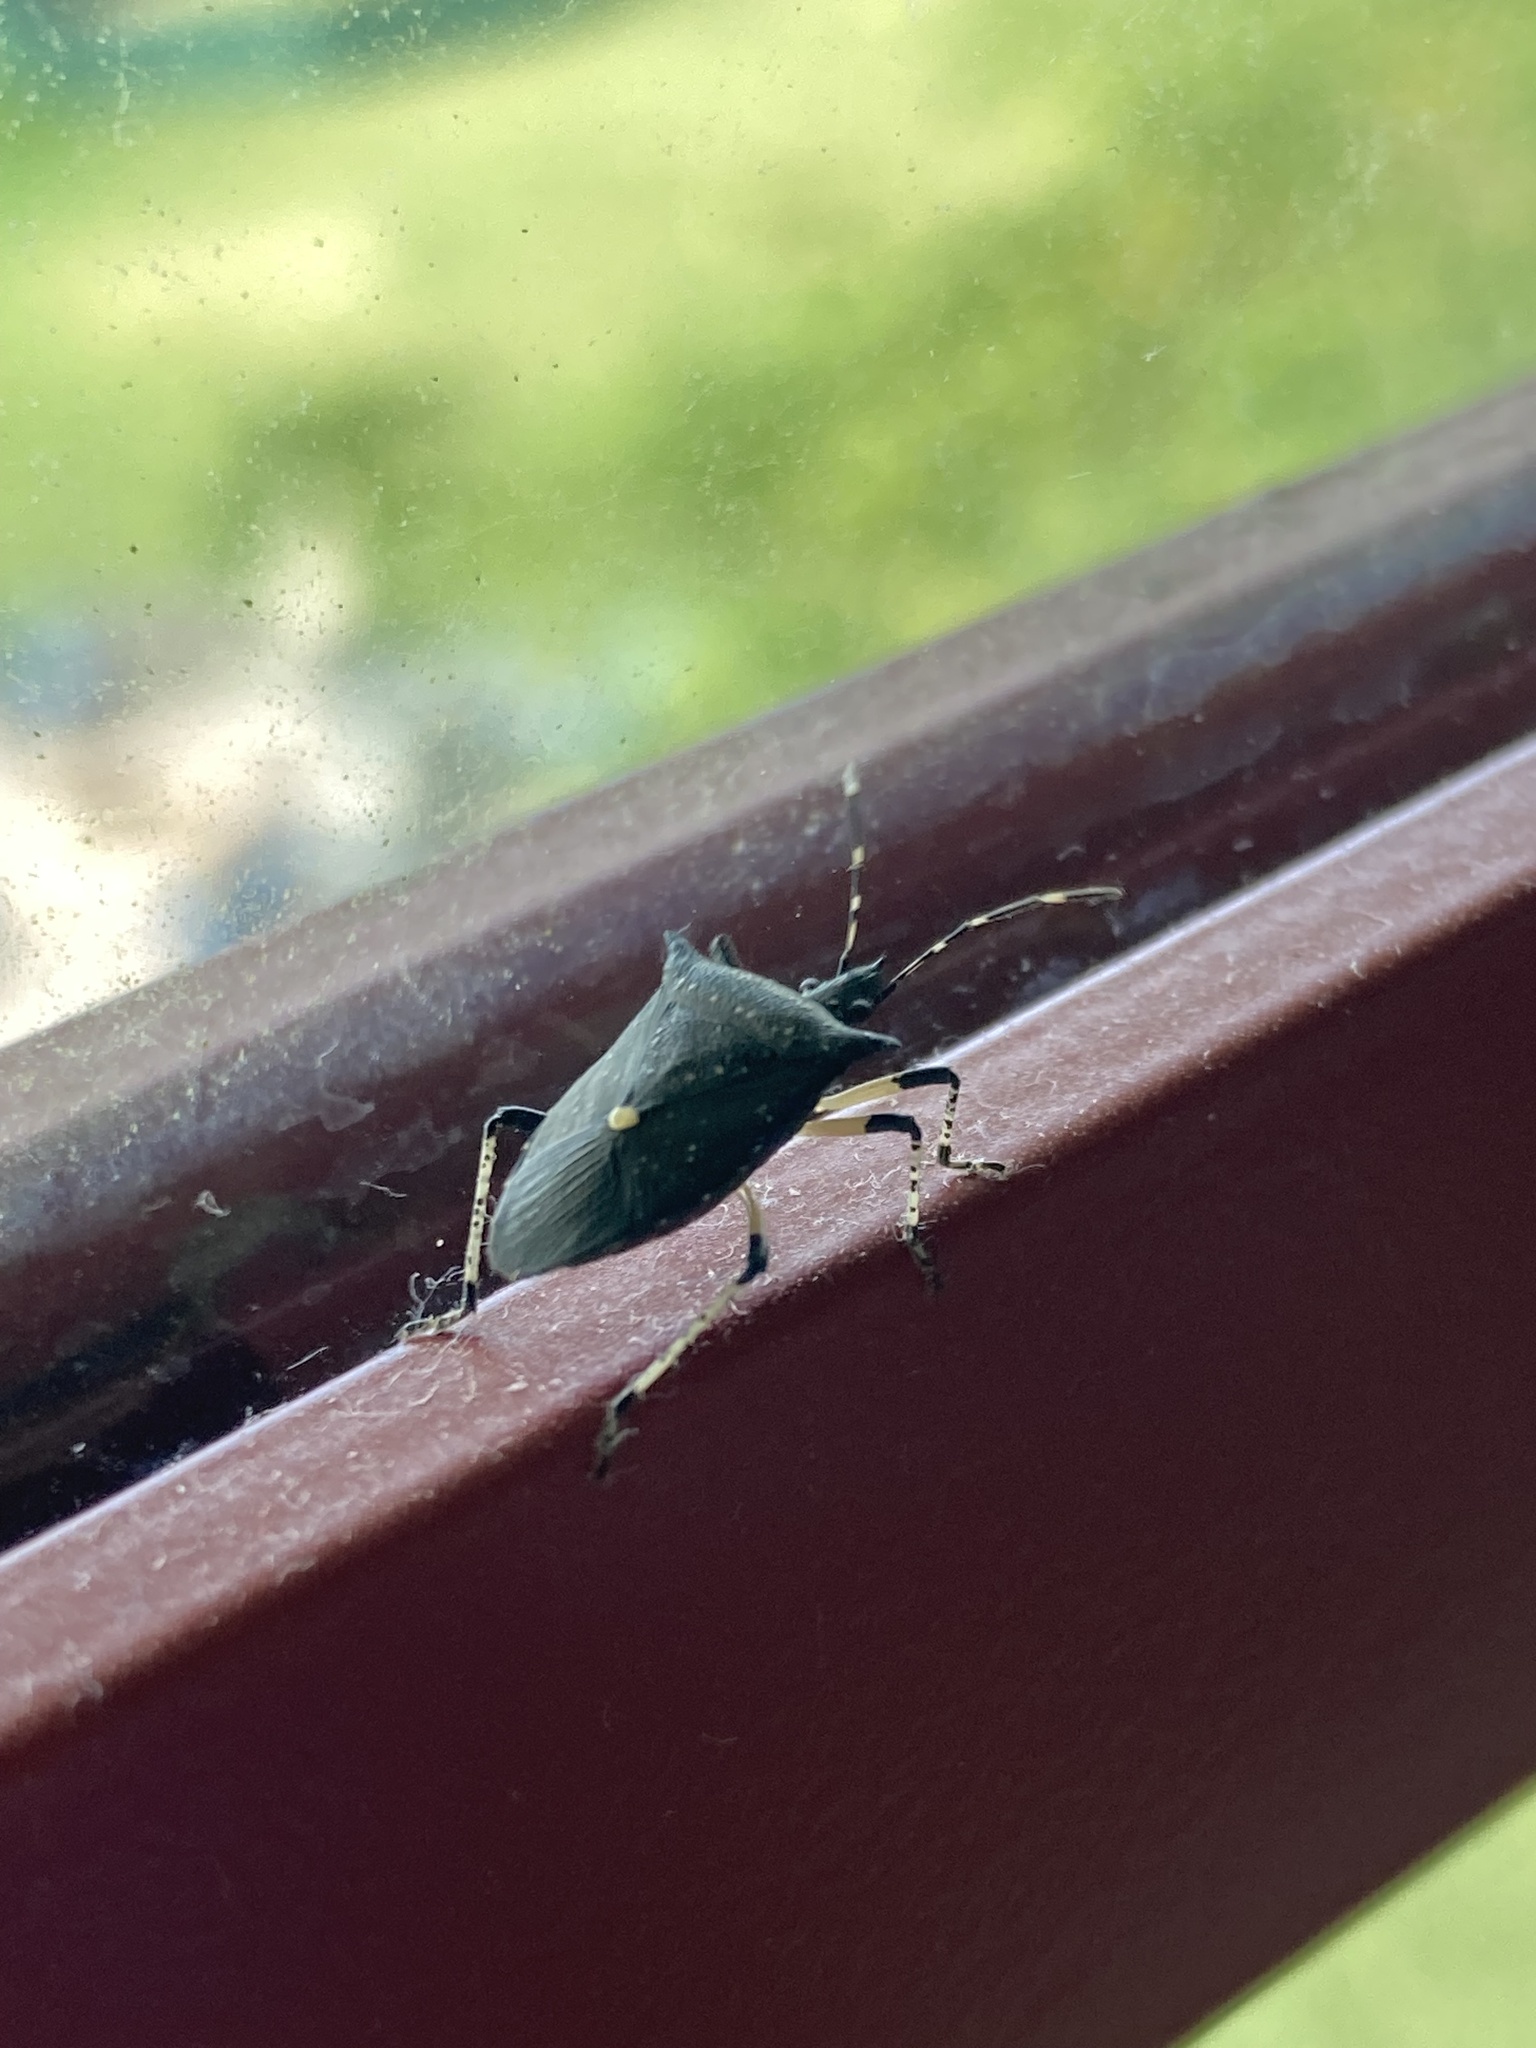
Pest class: stink_bug